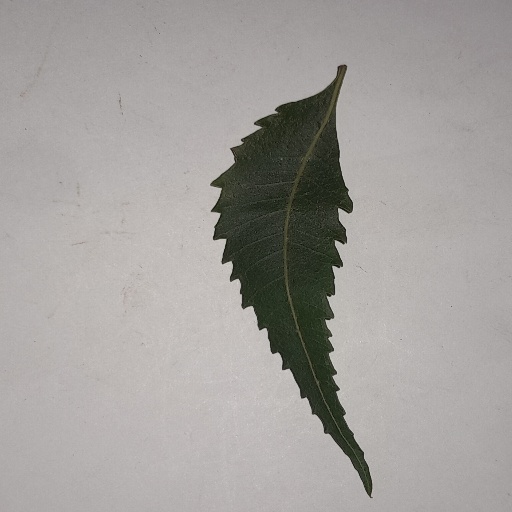
Species: Neem
Leaf condition: Healthy Leaf